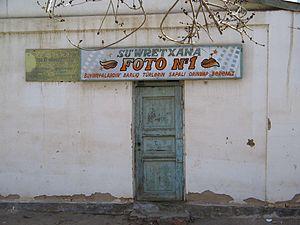
Le karakalpak est une langue appartenant à la famille des langues turques parlée dans le nord de l’Ouzbékistan, par le peuple du même nom, très apparenté aux Kazakhs.